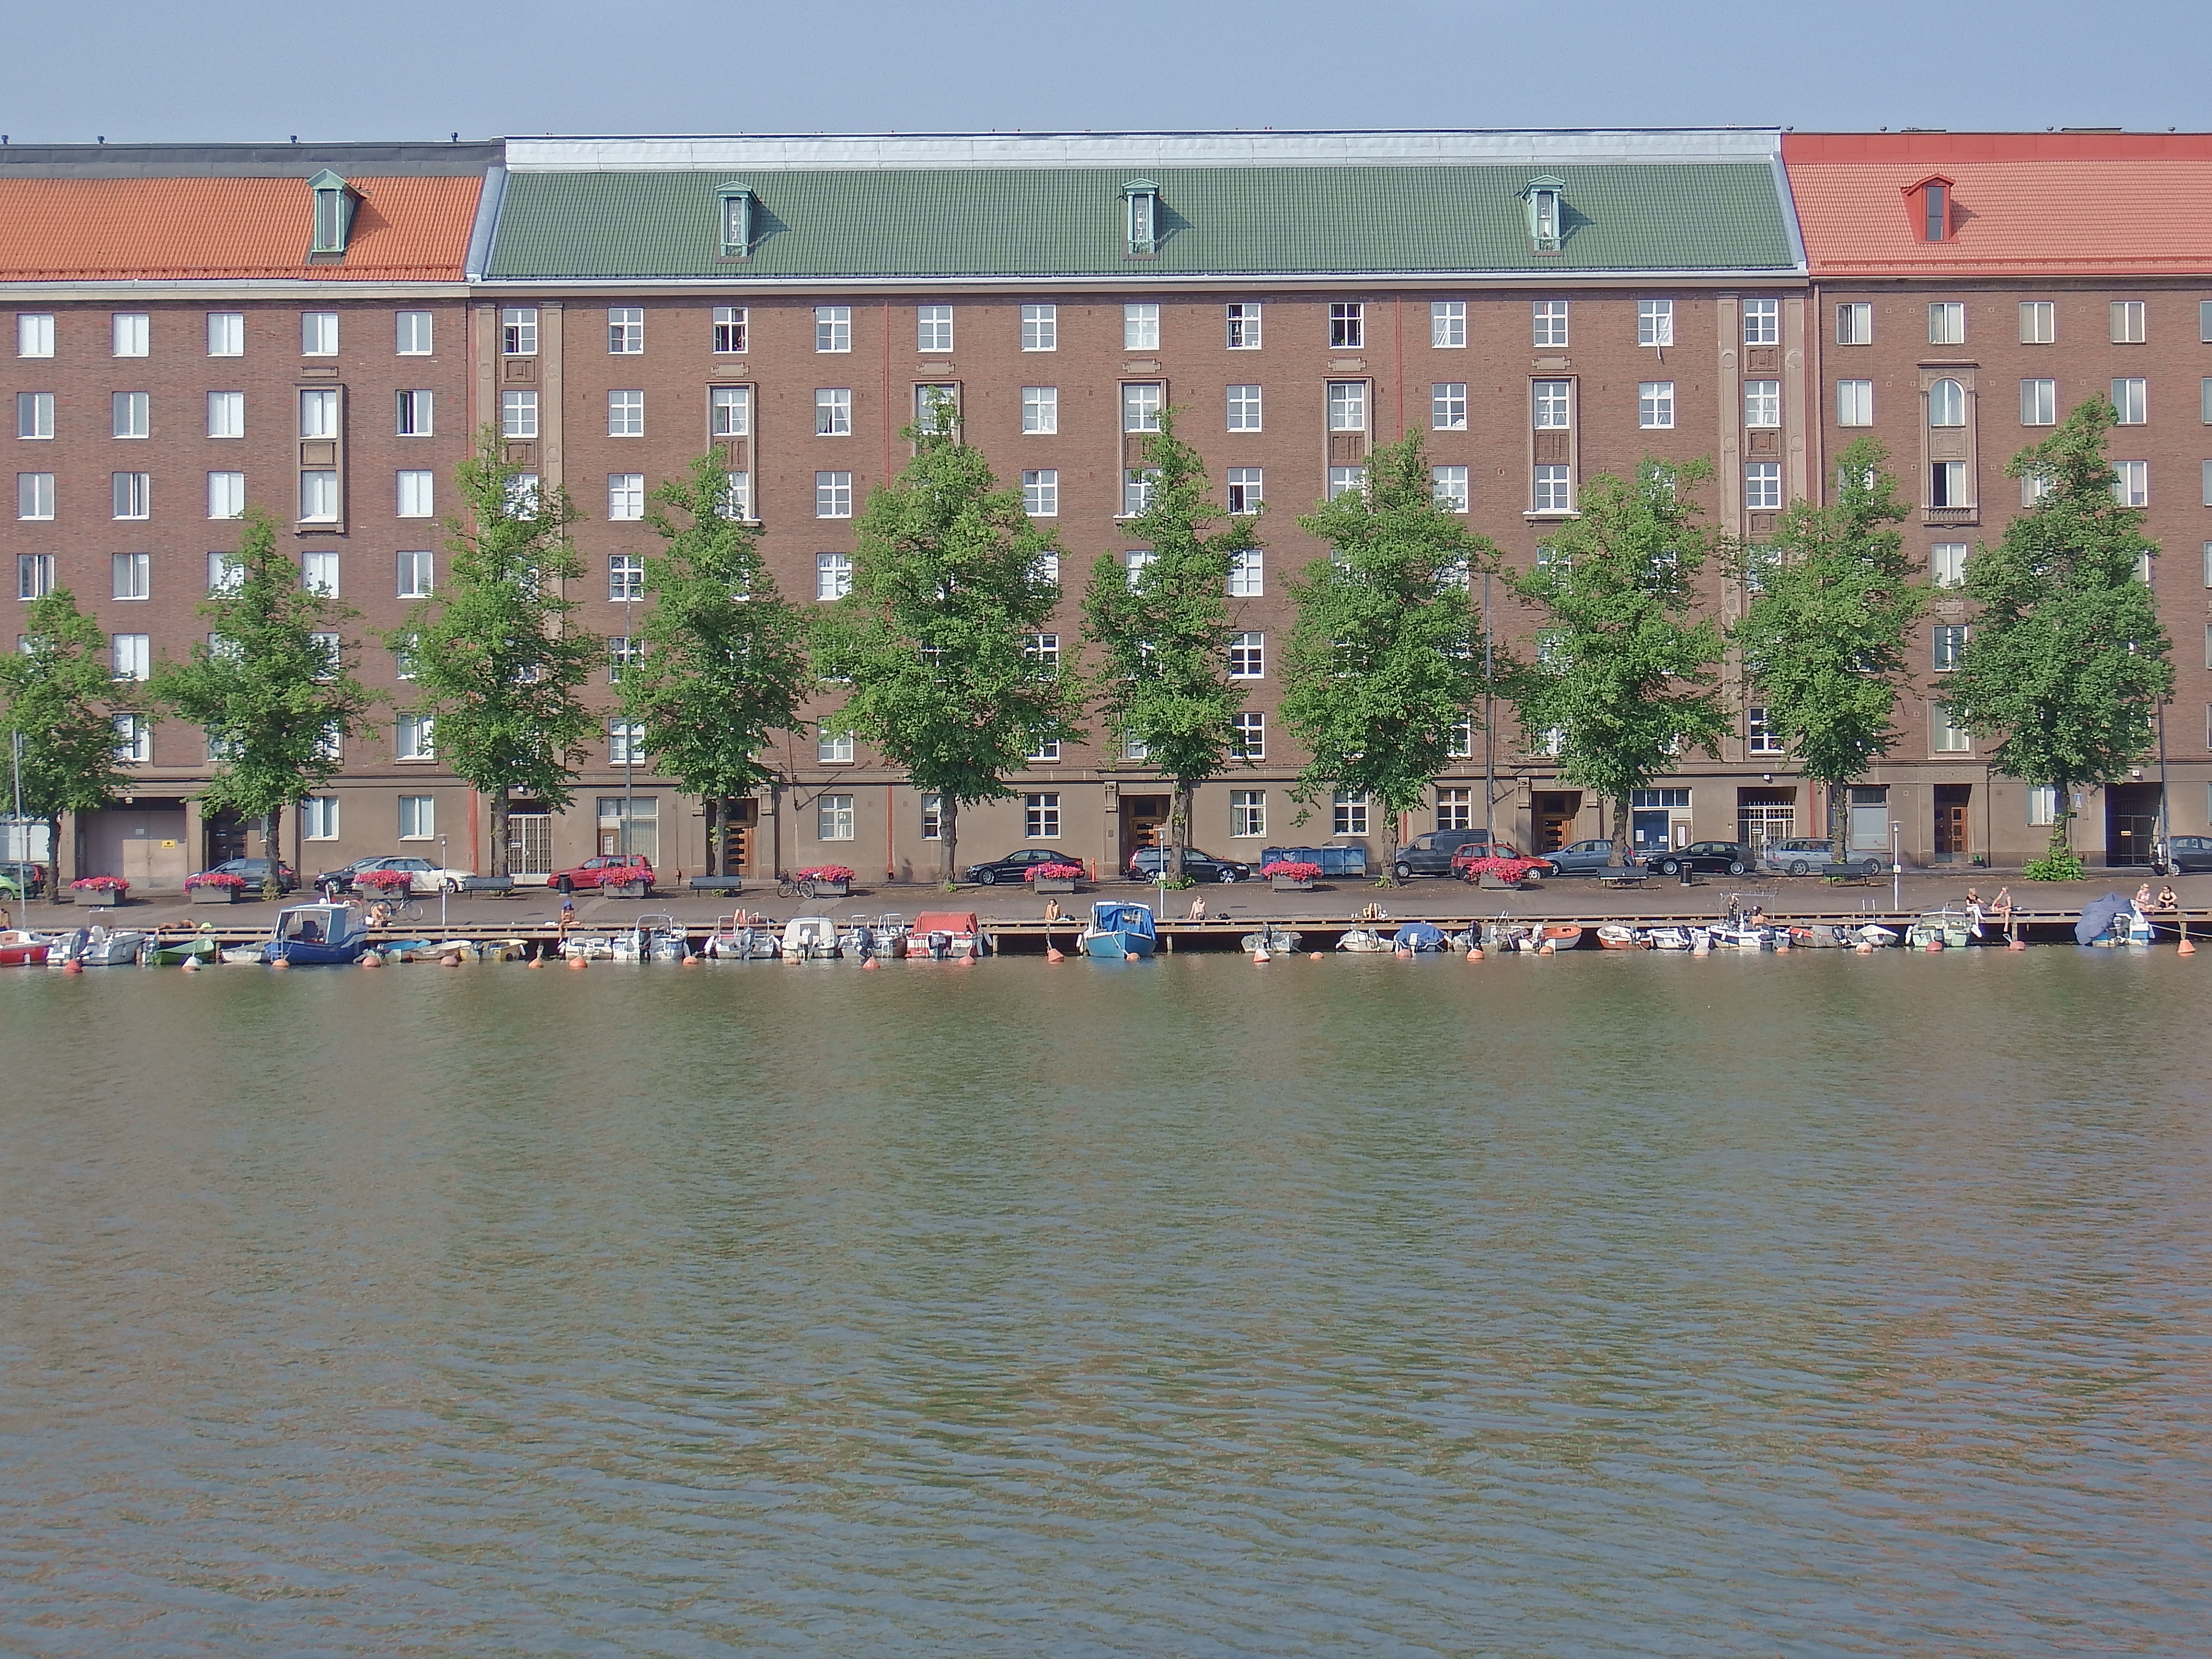
coast, water, dock, river, marina, waterway, helsinki, nordic